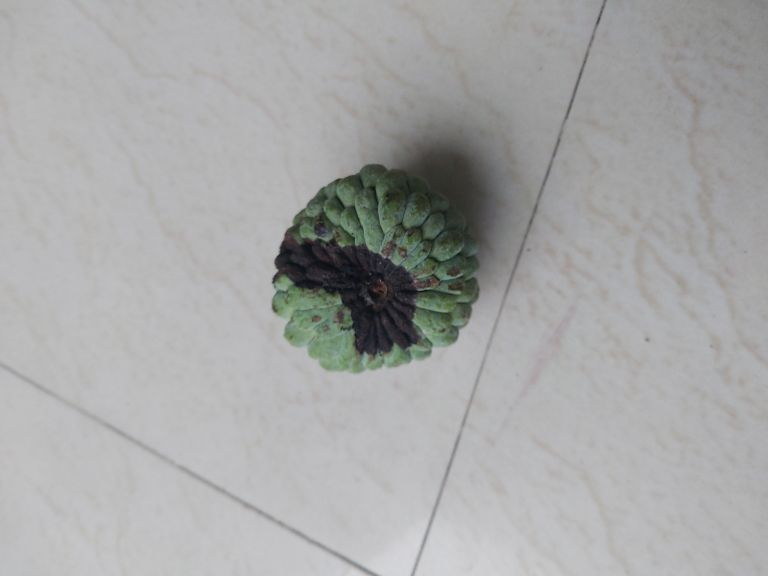
Disease label: Diplodia Rot